Llewellyn Atherley-Jones

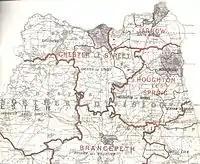
North West Durham within northern Durham, showing boundaries used in 1885–1914

Sharing his father's radical politics, Atherley-Jones became Hon. Secretary of the Westminster Committee which supported William Ewart Gladstone on the question of the Bulgarian atrocities. He was committed to the left-wing of the Liberal Party, although in 1881 he declined an invitation to fight a by-election in Leeds against Herbert Gladstone, son of the Liberal leader. He was chosen as candidate for Ealing in 1884, but as the election approached, had a much better offer from North West Durham which was an area with a large number of miners and where a Liberal victory was much more likely. He was duly selected at the beginning of August 1885 and won the seat with 62% of the vote in the general election in November.